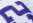
Number: 2